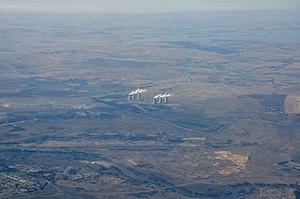
Le secteur de l'énergie en Afrique du Sud est largement dominé par le charbon qui constitue 92 % de la production et 74,3 % de la consommation d'énergie primaire du pays en 2017.